Revolt (film)

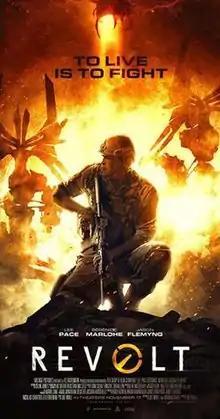
Theatrical release poster

Revolt is a 2017 American science fiction action film directed by Joe Miale. It was written by Miale and Rowan Athale, starring Lee Pace, Bérénice Marlohe and Jason Flemyng.